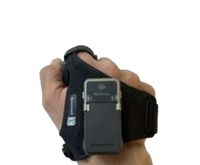
8675I505-RHGL
8675I 10 PACK FINGER STRAP
Brand: Honeywell
Category: Cameras & Optics > Camera & Optic Accessories > Camera Parts & Accessories > Camera Straps > Hand Straps